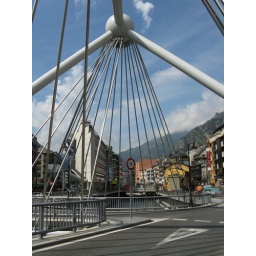
That's water under the bridge